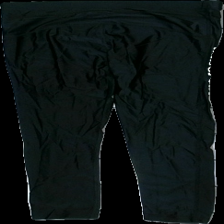
View: back
Type: Tights
Category: Ladies
Brand: Not in the list
Brand text on label: Dcore
Colors: Black, White
Material: 100% nylon
Pattern: Logo print
Cut: Tight
Size: S
Season: All
Trend: Sports
Damage: slitet tryck
Damage location: middle left
Damage 2: nopprigt
Damage 2 location: middle center
Damage 3: lösa trådar
Damage 3 location: top center
Price range: <50
Recommended usage: Export
Description: tränings tights